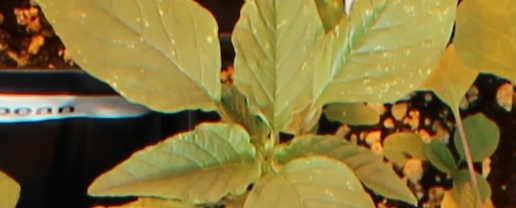
Label: Palmer Amaranth